Scientific consensus on climate change

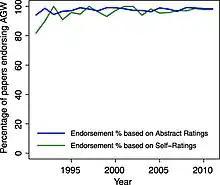
In 2013, it had been quantified that the vast majority of published scientific literature had agreed with the human role in climate change since the 1990s.

In 2013, another scientist, John Cook, examined 11,944 abstracts from the peer-reviewed scientific literature from 1991 to 2011 that matched the topics 'global climate change' or 'global warming'. He and his co-authors found that, while 66.4% of them expressed no position on anthropogenic global warming (AGW), of those that did, 97.1% endorsed the consensus position that humans are contributing to global warming. They also invited authors to rate their own papers and found that, while 35.5% rated their paper as expressing no position on AGW (known to be expected in a consensus situation) 97.2% of the rest endorsed the consensus. In both cases the percentage of endorsements among papers expressing a position was marginally increasing over time. They concluded that the number of papers actually rejecting the consensus on AGW is a vanishingly small proportion of the published research, and that "the fundamental science of AGW is no longer controversial among the publishing science community and the remaining debate in the field has moved on to other topics."